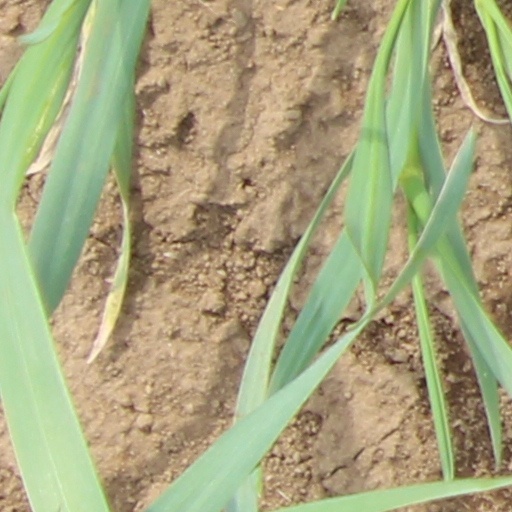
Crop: wheat